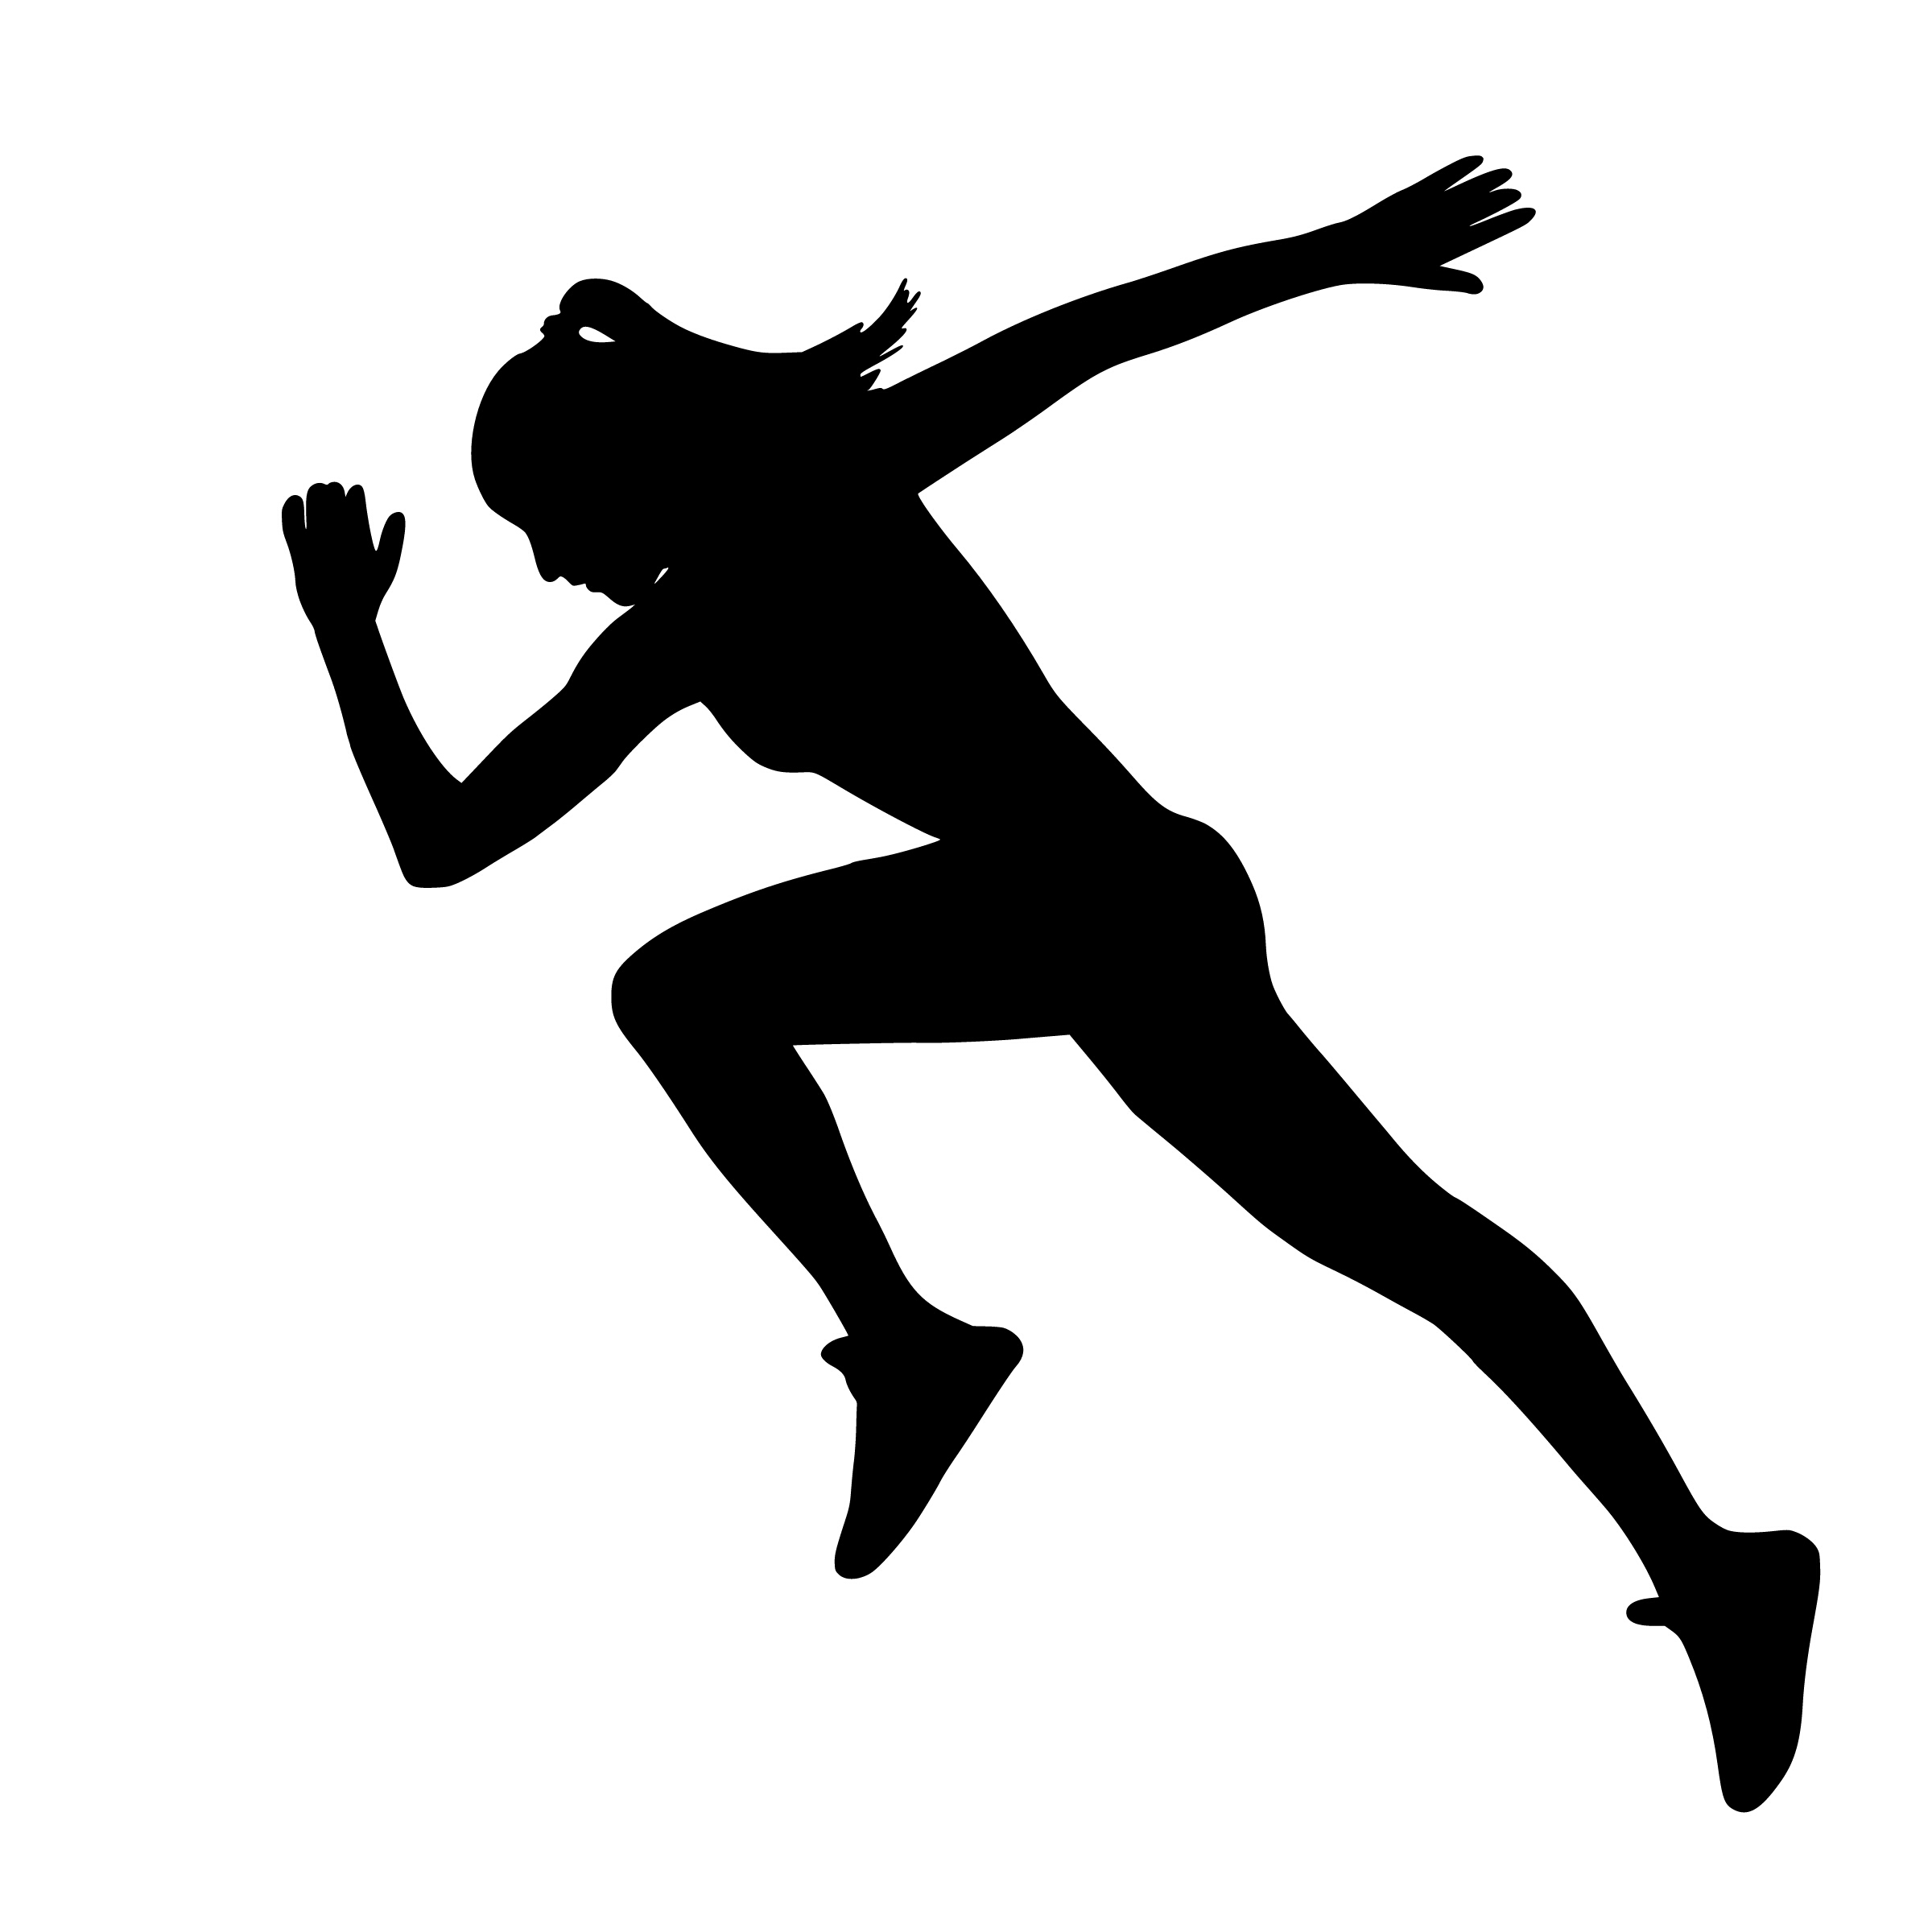
silhouette, fit, run, gym, runner, workout, woman, dynamic, sprinter, training, energy, healthy, lifestyle, strength, footwear, black, black and white, joint, shoe, recreation, line, arm, jumping, clip art, graphics, art, human behavior, sports equipment, fictional character, monochrome photography